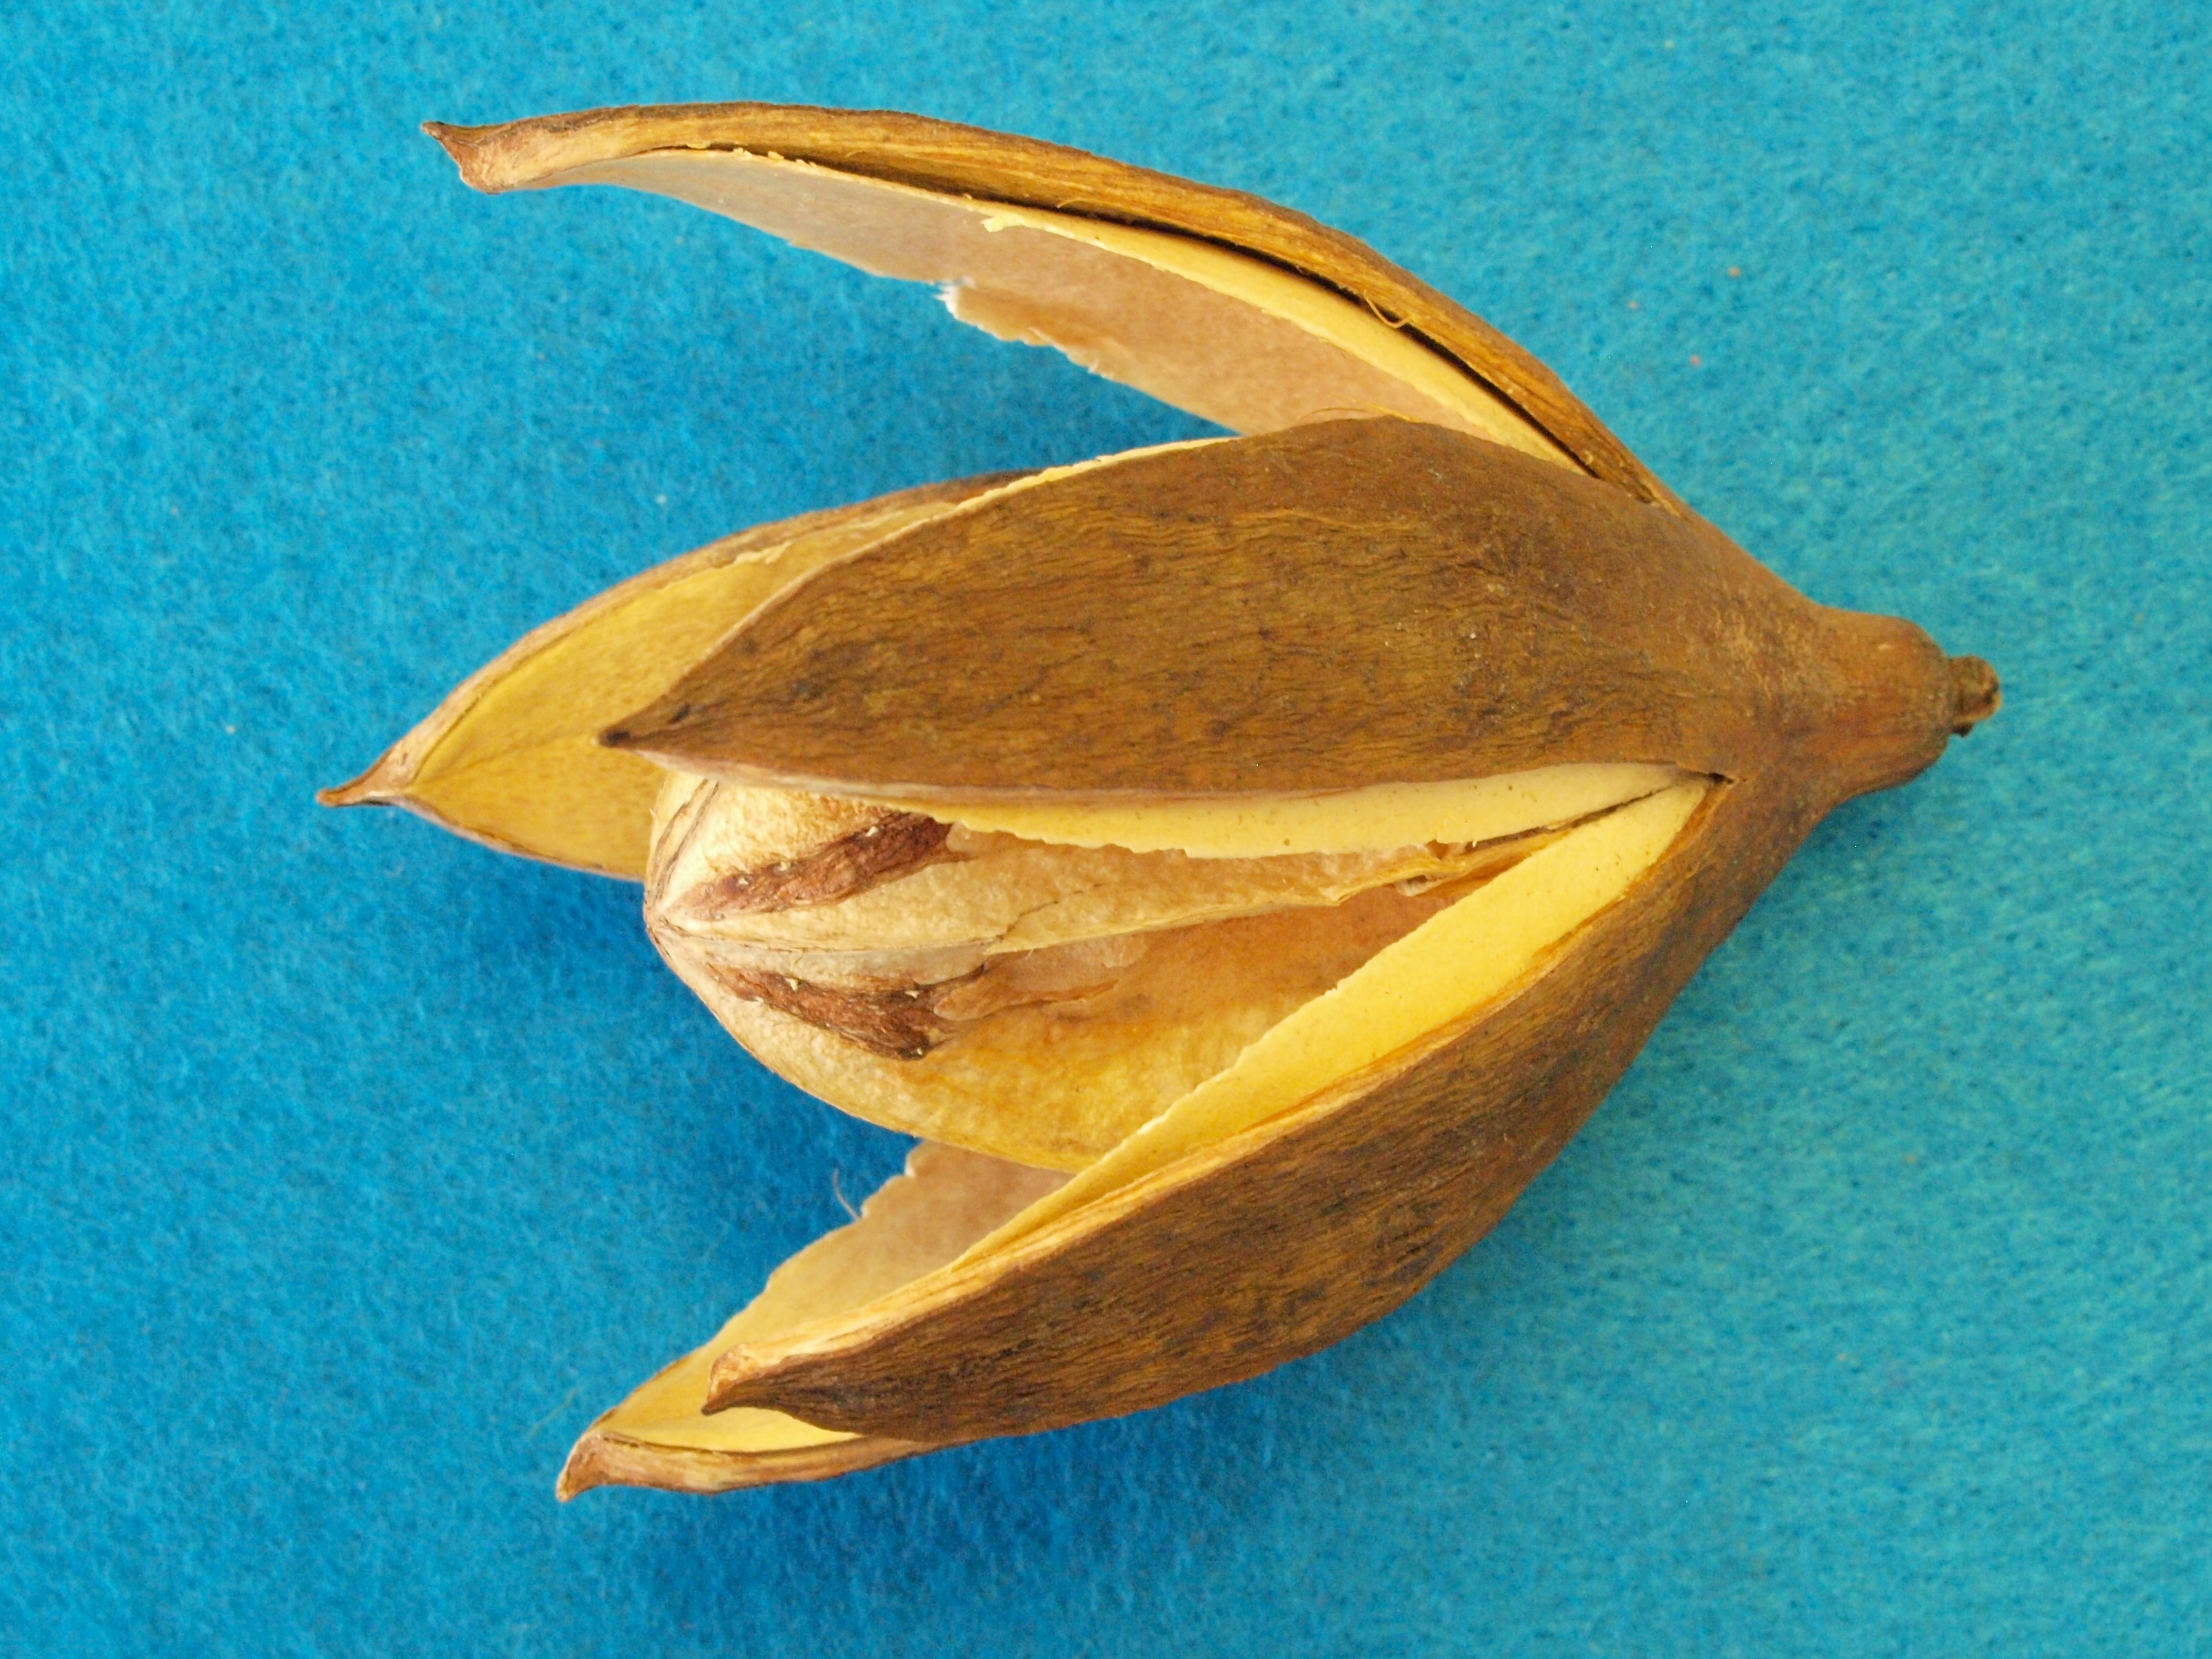
plant, leaf, food, produce, dried, art, india, wild lily, entandrophragma cylindricum, sapeli tree, panicle flowers